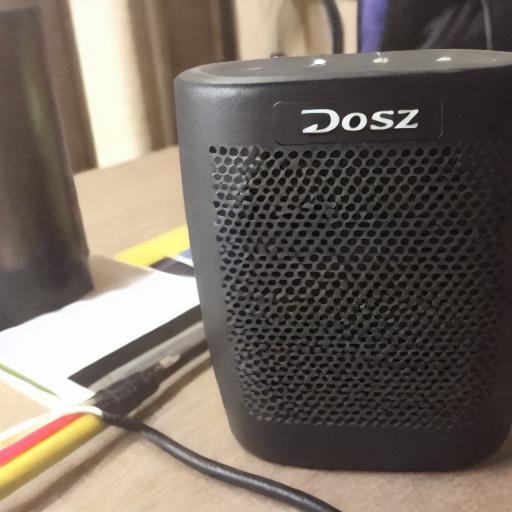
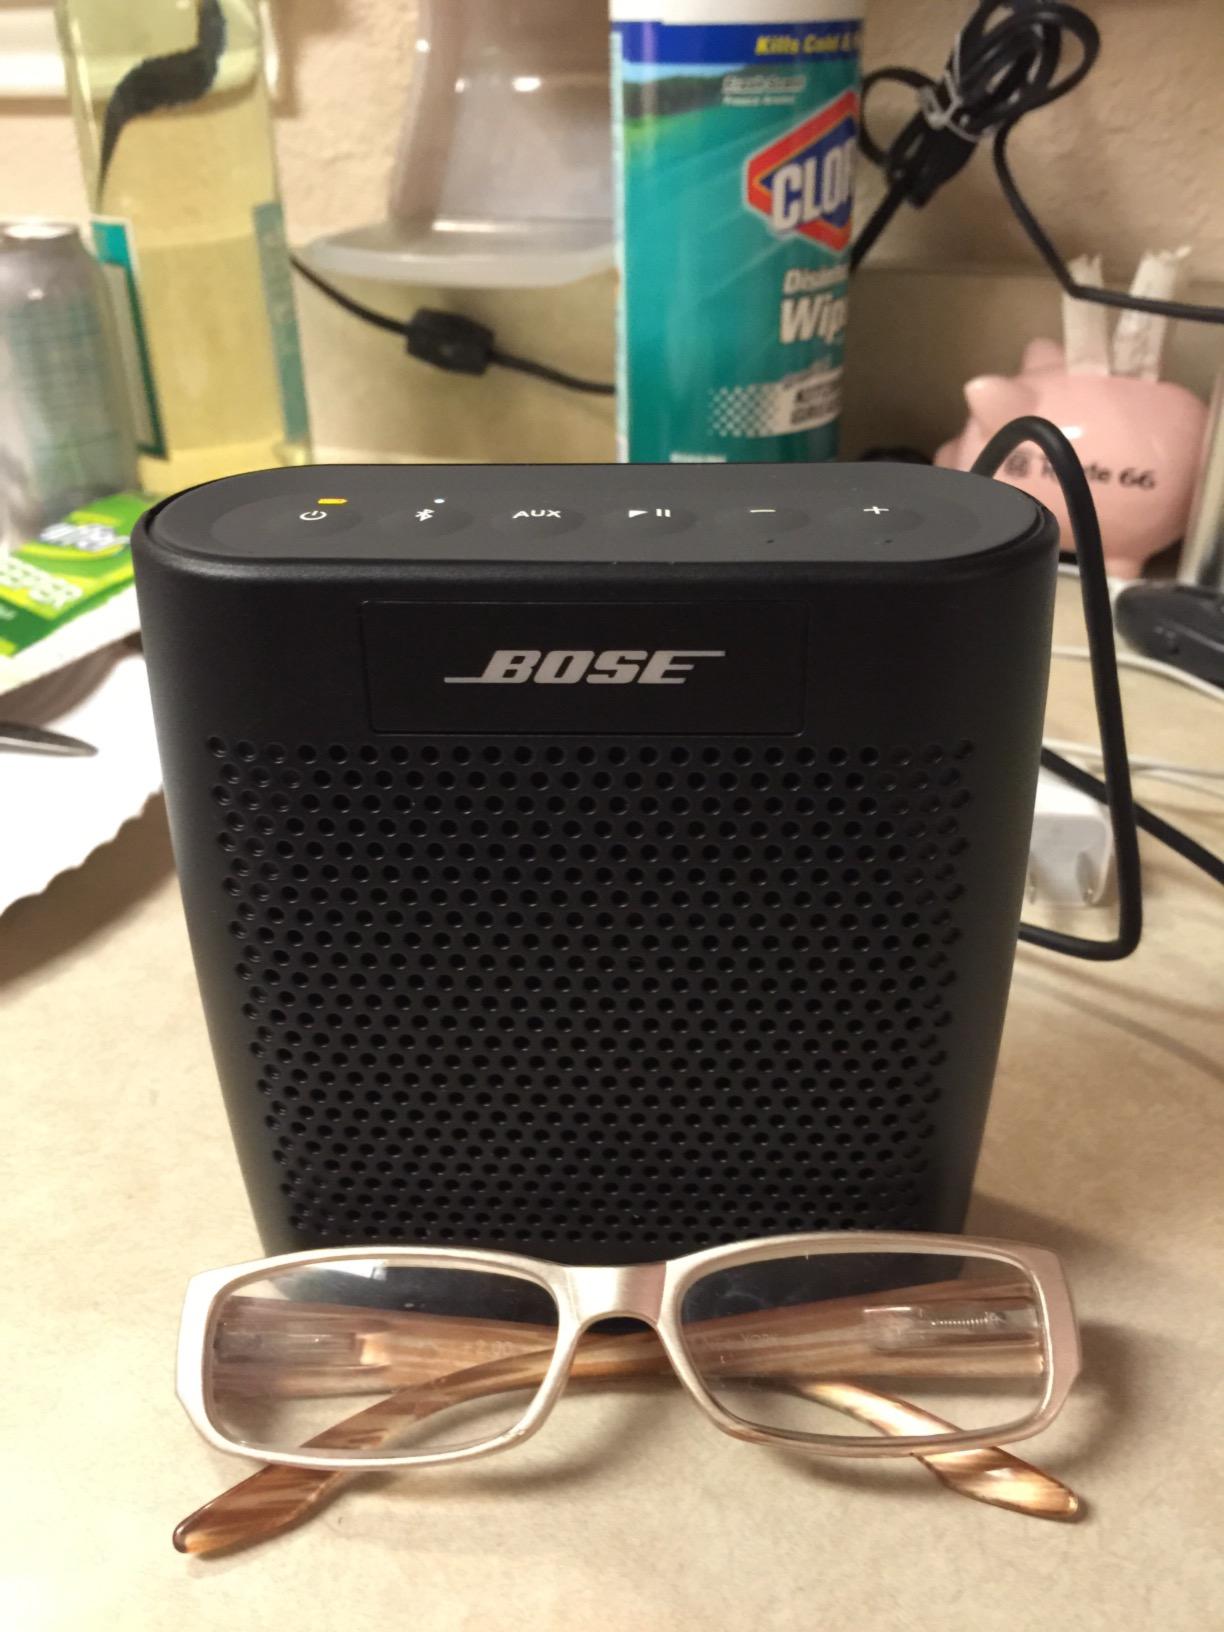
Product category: speaker
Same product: no